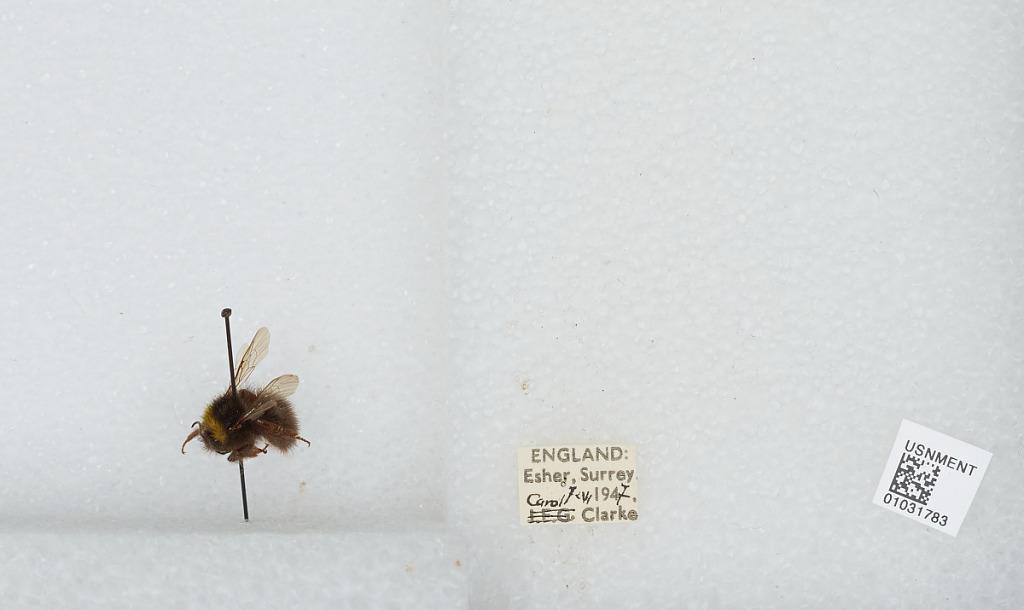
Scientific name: Bombus (Pyrobombus) pratorum (Linnaeus)
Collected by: C. Clarke
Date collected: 1947-6-7
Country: United Kingdom
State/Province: England
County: Surrey
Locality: Esher
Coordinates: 51.3691, -0.365